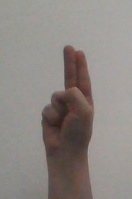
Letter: taa